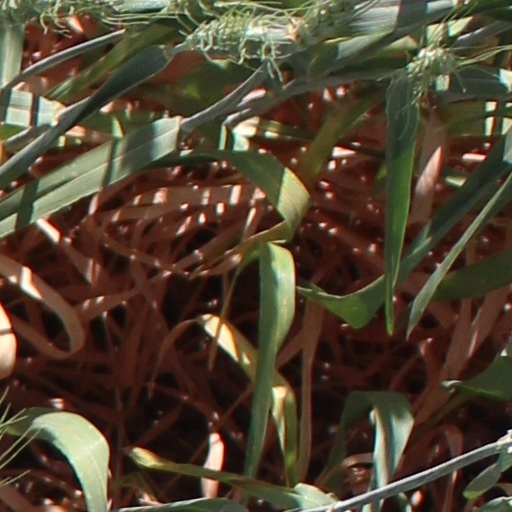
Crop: wheat